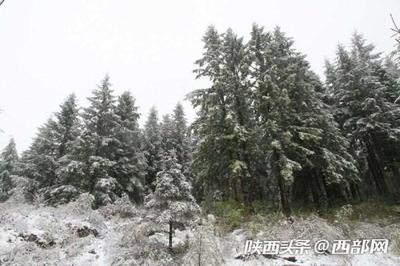
Weather: snow or frosty